James Fithie

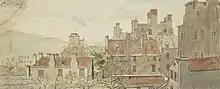
Trinity Hospital, Edinburgh

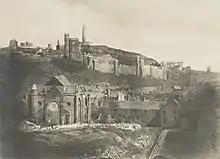
Trinity College Chapel and Hospital by D. O. Hill and R. Adamson

The Scottish Parliament on 8 May 1685, have recorded the following :